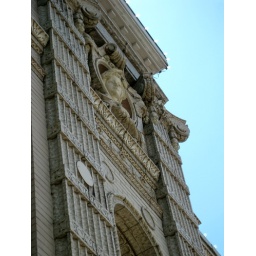
A stone face on the facade of the old Strand Theater in Lansing Michigan.